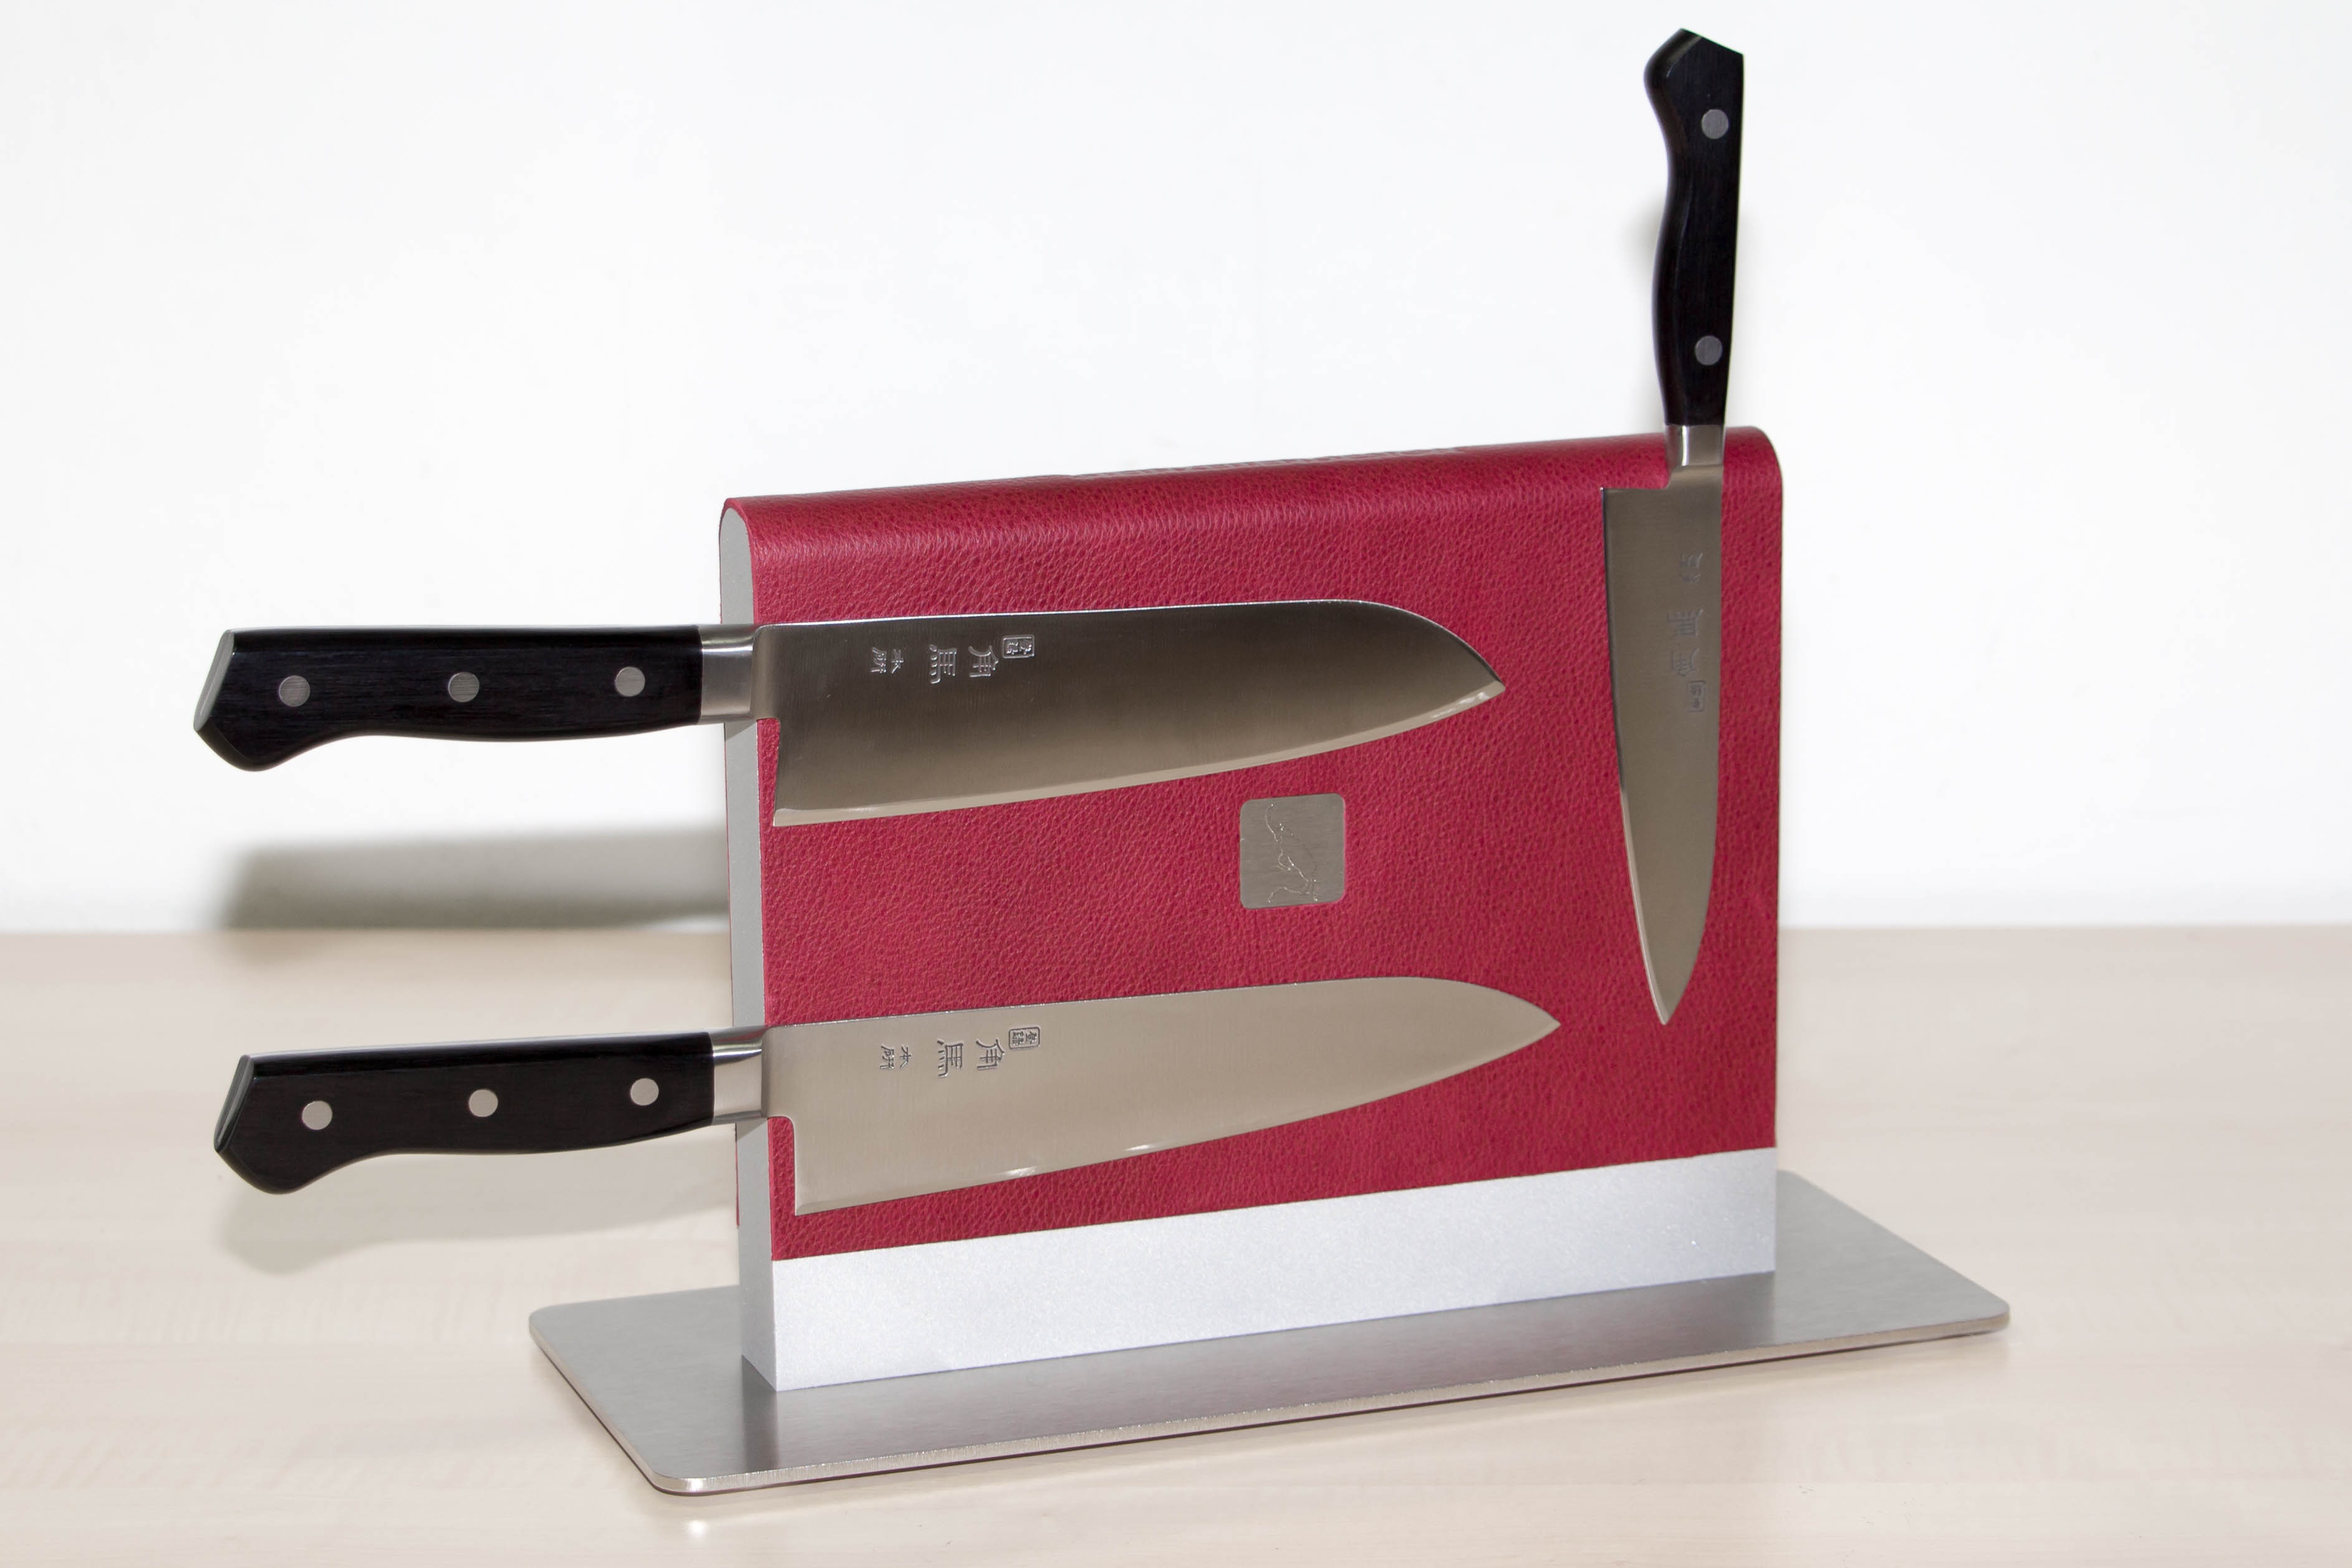
leather, red, kitchen, shelf, knife, kitchen utensil, storage, product, silver, aluminium, budget, knife block